Jiangyue Road station

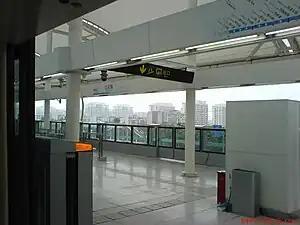
Station platform

Jiangyue Road is a station on Line 8 of the Shanghai Metro. This station is part of the southern extension of Line 8 and opened on July 5, 2009. It is located near the junction of Puxing Highway and Jiangyue Road.